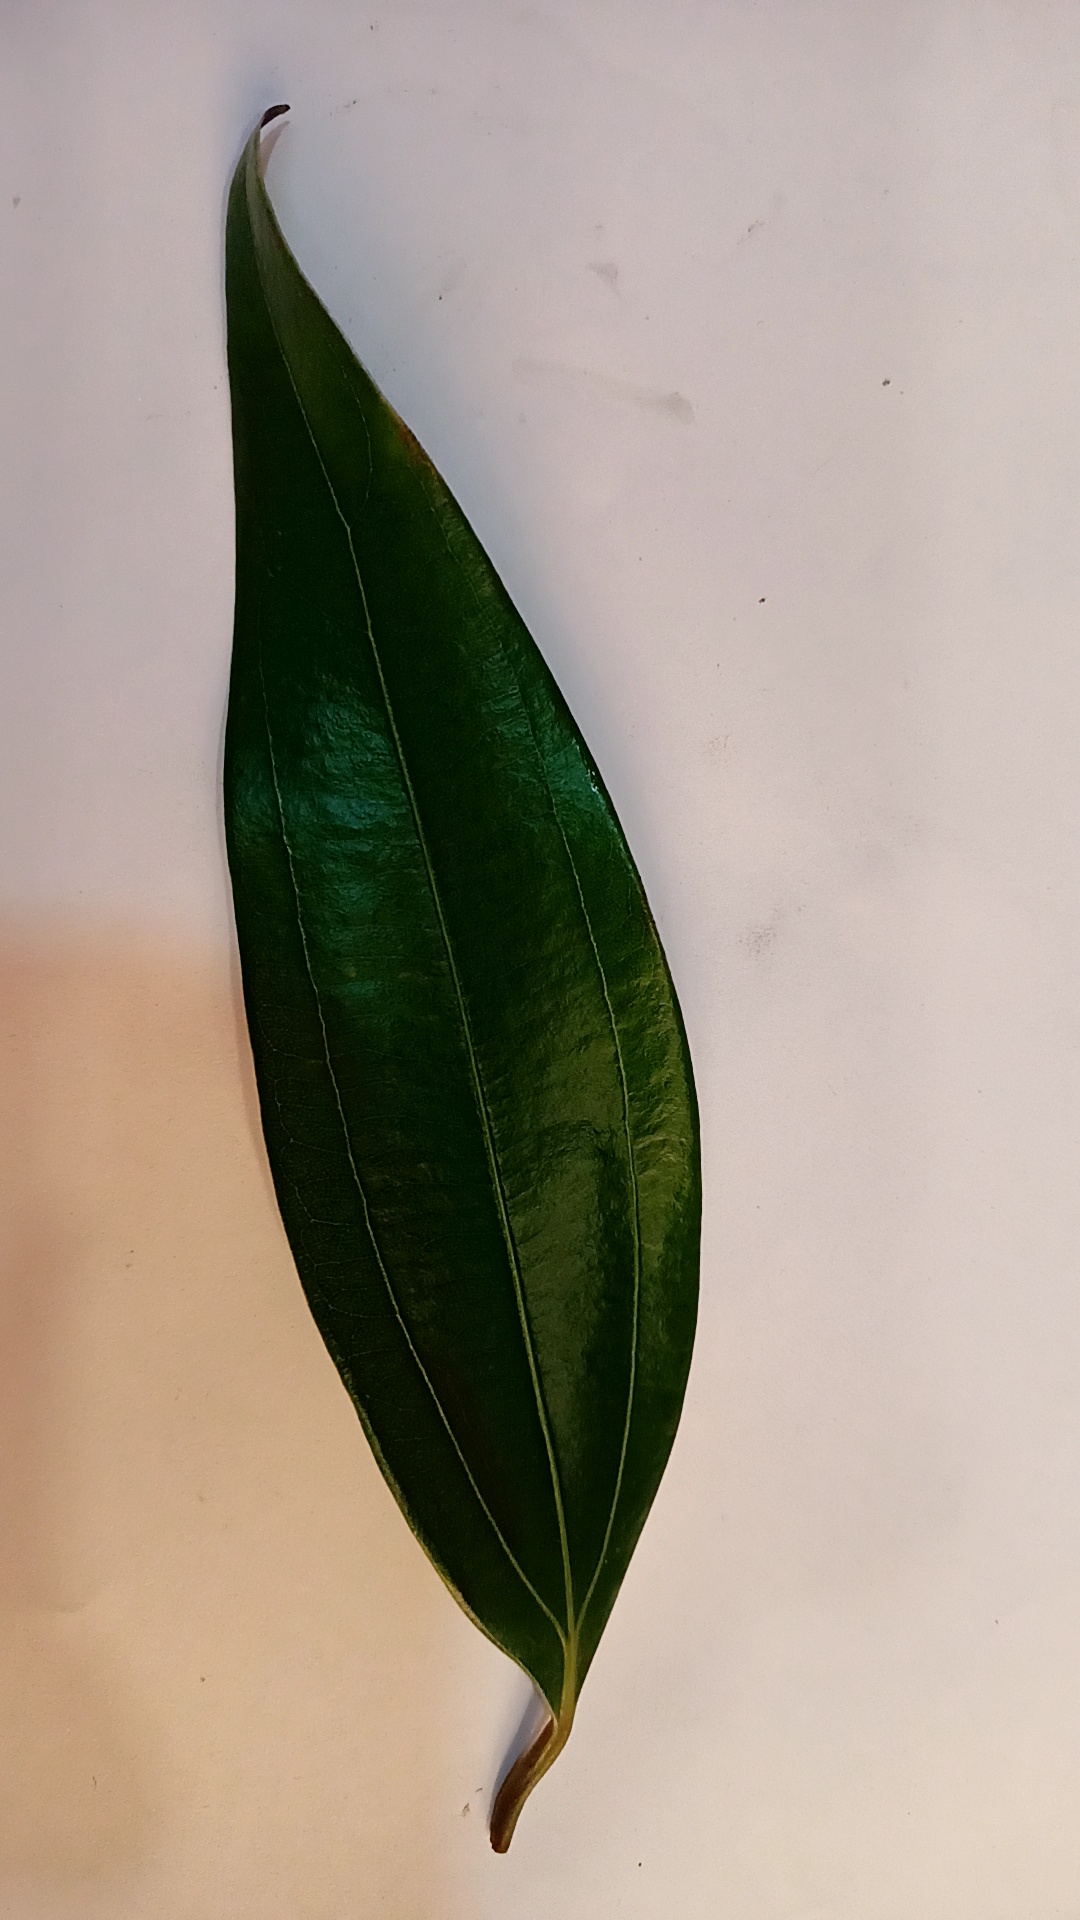
Label: Healthy